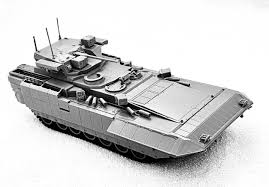
Label: BMP-T15